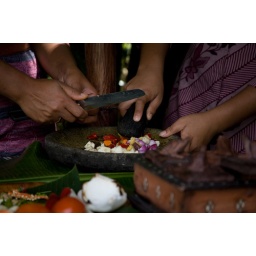
Ground to a paste, wrapped around fish and steamed in banana leaf... total YUM